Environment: lab
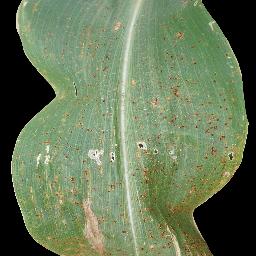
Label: common_rust